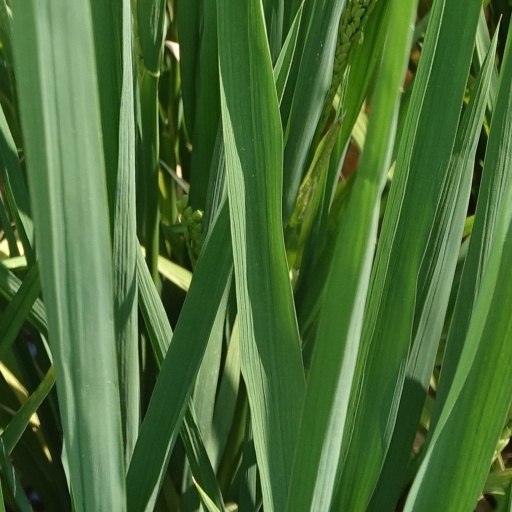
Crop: rice